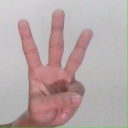
अक्षर: व